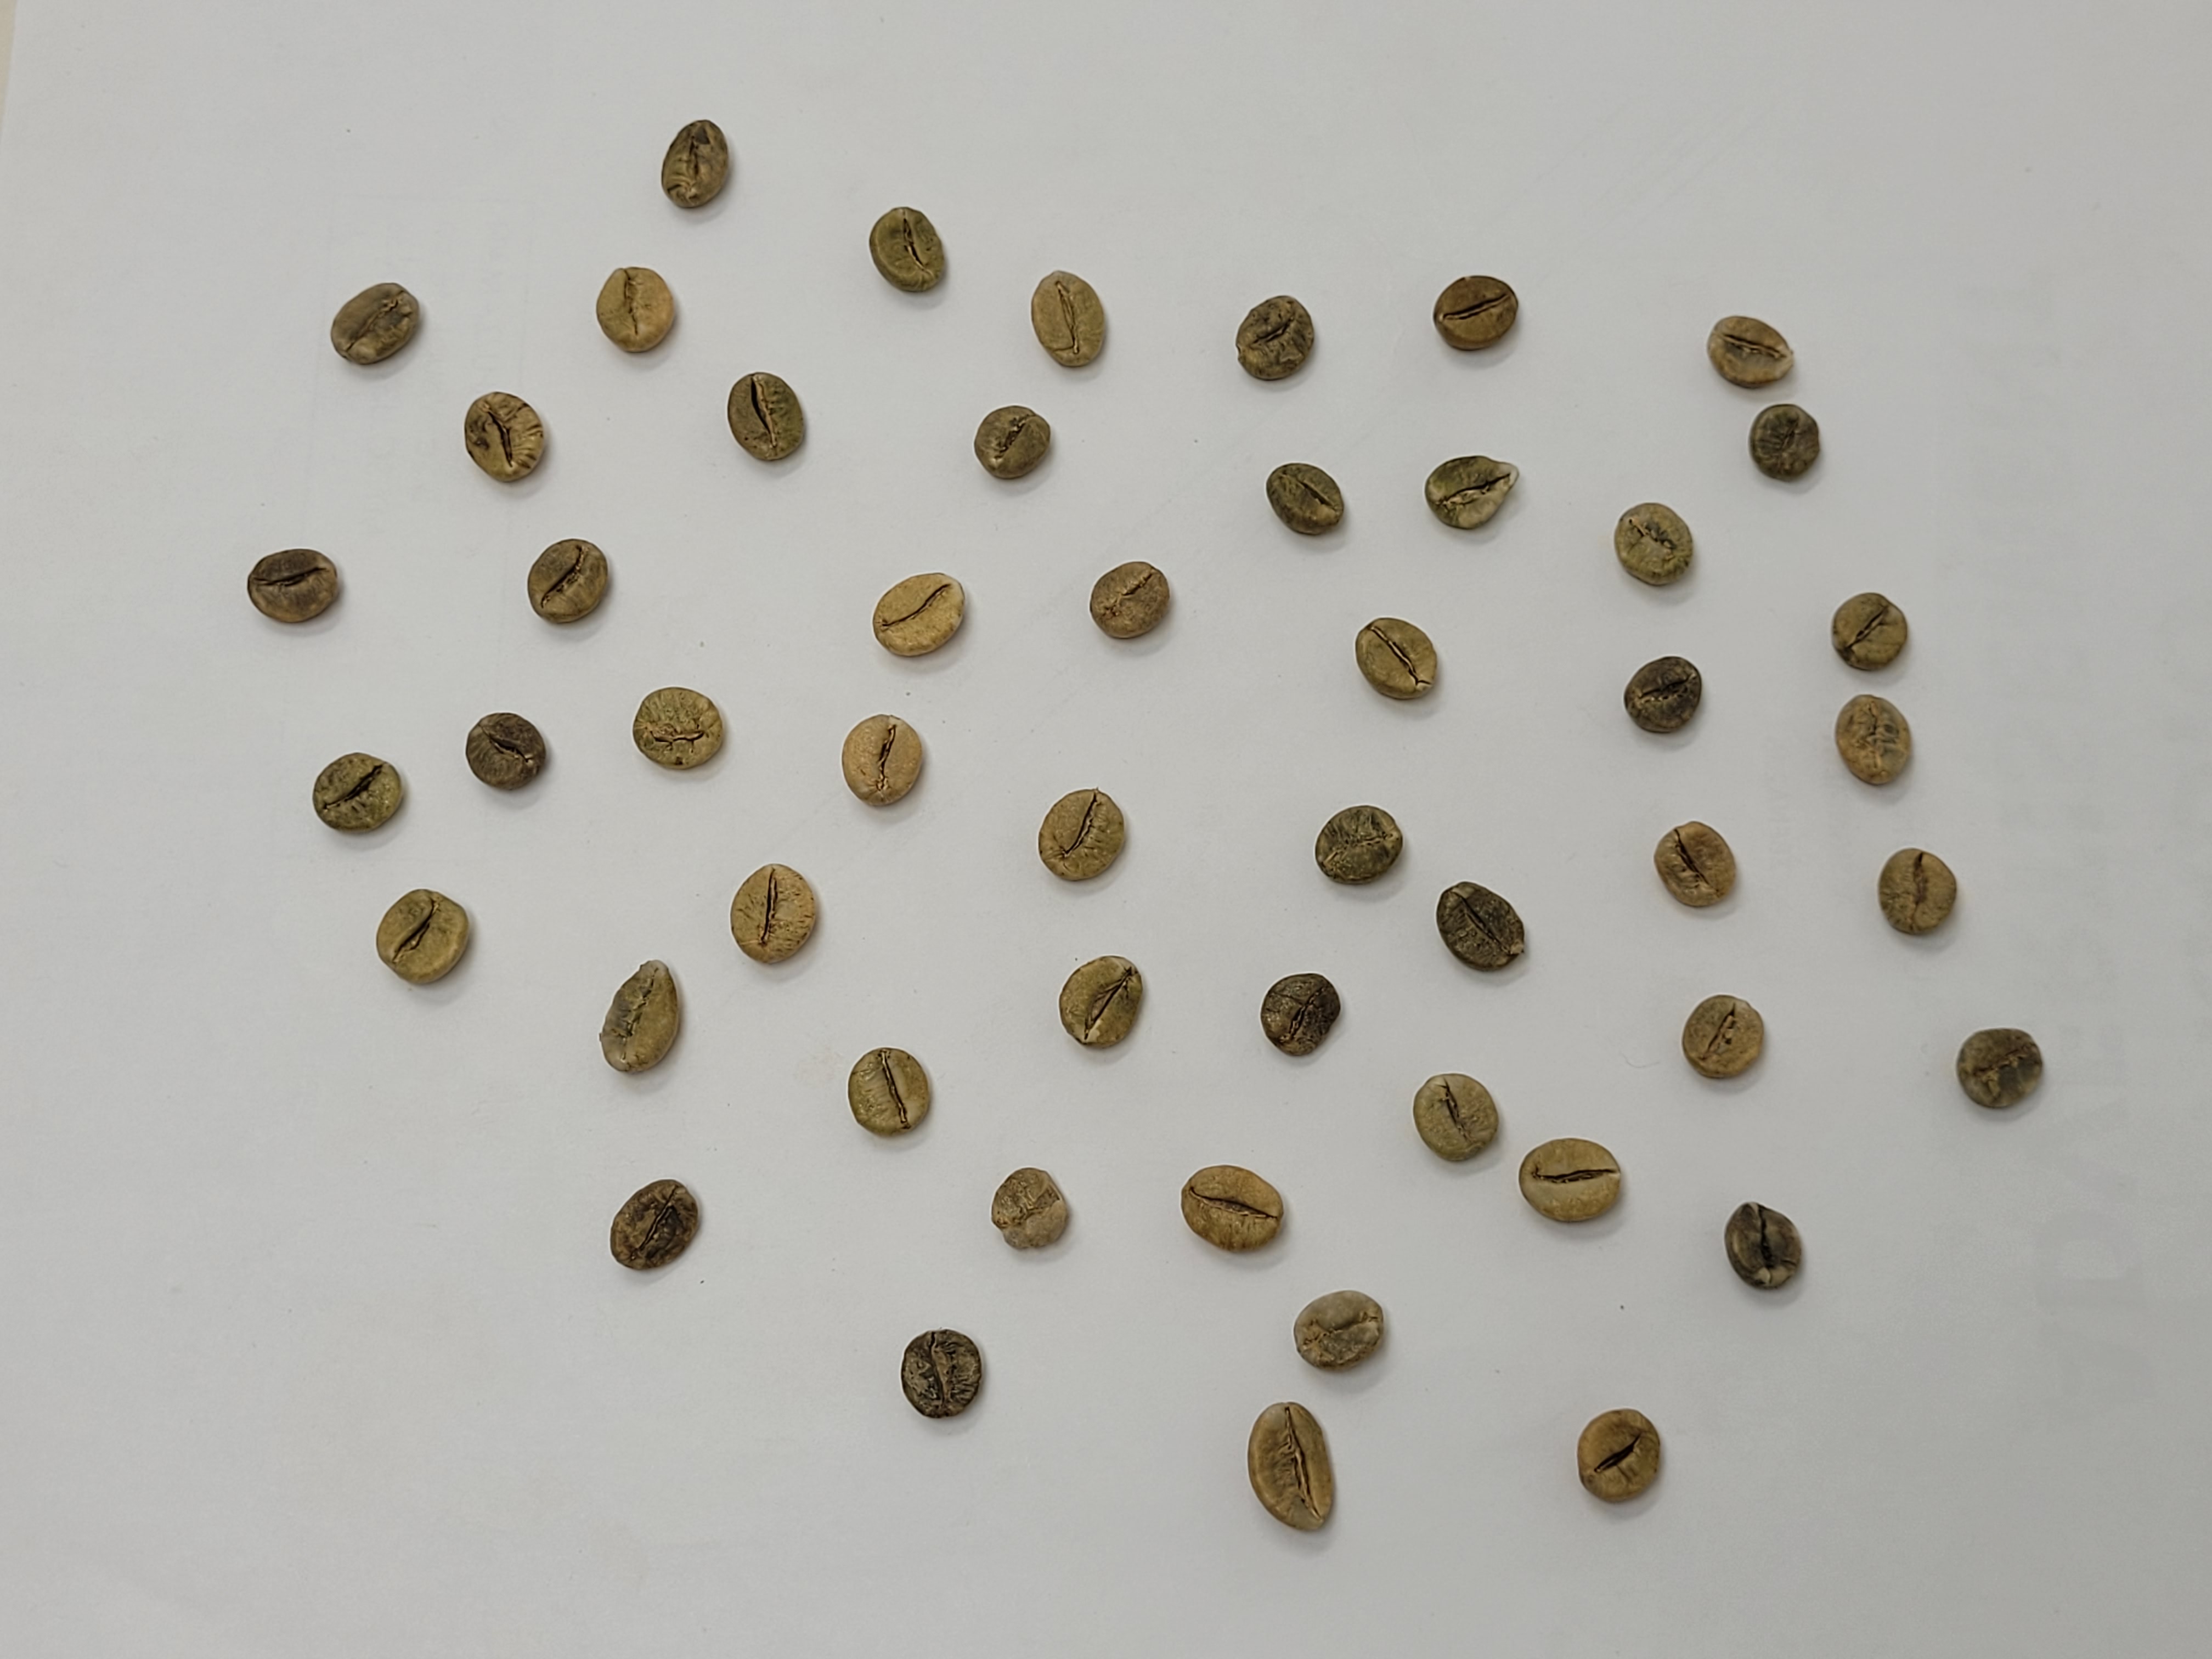
Coffee bean quality grade: AAA